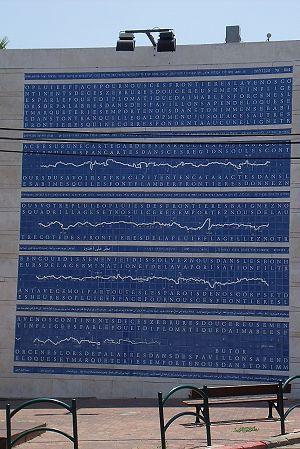
Pan de la facade du batiment de l'association de la Maison de la vigne, Beit Hagefen, sis à Haïfa en Israël. Il s'agit d'un texte de Michel Butor pouvant être lu en hébreu, en français et en arabe.
Michel Butor est un poète, romancier, enseignant, essayiste, critique d'art et traducteur français né le 14 septembre 1926 à Mons-en-Barœul et mort le 24 août 2016 à Contamine-sur-Arve.